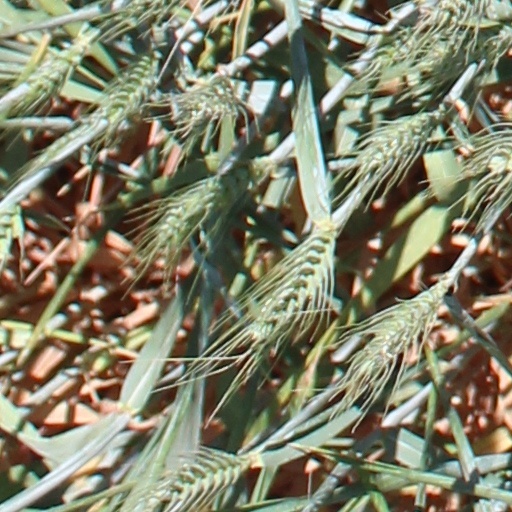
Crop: wheat